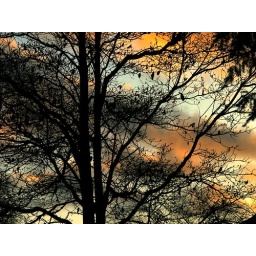
Silhoutted tree against sky